Pub names

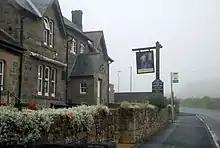
The Farriers Arms, Shilbottle, Northumberland

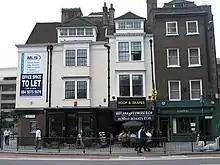
The Hoop and Grapes, Aldgate, was originally the Hops and Grapes, as it sold both beer and wine.

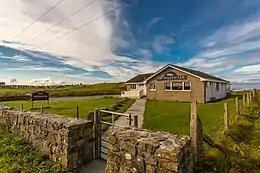
, Eriskay's only pub, was named after the SS "Politician" which sank there in 1941, releasing its cargo of cases of whisky.

The amount of religious symbolism in pub names decreased after Henry VIII's break from the church of Rome. For instance, many pubs originally called the Pope's Head were renamed to the less contentious King's Head. Publicans sometimes changed the names of their premises to something close to the original Catholic meaning, so the St Peter could be renamed to the Crossed Keys (that the saint holds, to the gates of heaven), or the Ark could be called the Ship.